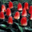
Label: tulip